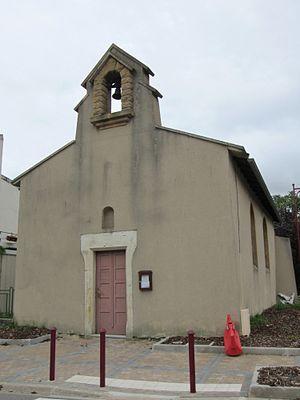
Bertrange [prononcé Bertréng ou Bertréngen en Platt ] est une commune française située dans le département de la Moselle en région Grand Est. Le lieu-dit d’Imeldange est intégré à la commune parfois nommée Bertrange-Imeldange.
Imeldange, également orthographié Immeldange, est une localité de la commune française de Bertrange dans le département de la Moselle et la région Grand Est.